Coffee wars

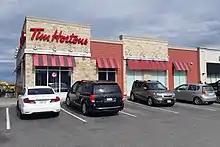
A Tim Hortons store in Shelburne, Ontario. Tim Hortons is Canada's largest coffee chain by number of locations.

The coffee wars in North America have promoted a rise in mergers and acquisitions in the European coffee market to better compete in coffee wars. In October 2018, the Italian coffee proprietor Illy merged with the German JAB Holding Company to reconfigure its market share. The two companies announced that they will be producing espresso pods, to compete with Nestlé's Nespresso brand. European, and particularly Italian, brands struggle to compete in U.S.-based coffee wars due to their cultural rejection of third-wave coffee culture. However, their Italian identity is "a big advantage over the multinationals" with respect to espresso. The 2018 entrance of Starbucks and Nestlé into the Italian coffee market had Lavazza and Illy increase their merger and acquisition (M&A) activity. In October 2018 Lavazza acquired Mars Inc.’s coffee business for $650 million while Illy signed a distribution deal with JAB. "The Wall Street Journal" reported that the European coffee market was worth $83 billion in 2018, estimating a 16 percent increase in 2019. The vice chairman of Lavazza, Giuseppe Lavazza, conceded in 2018 that Starbucks was competitive in the Italian market.